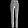
Label: Trouser